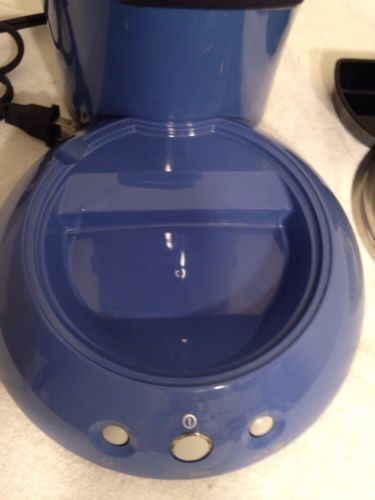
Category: coffee maker